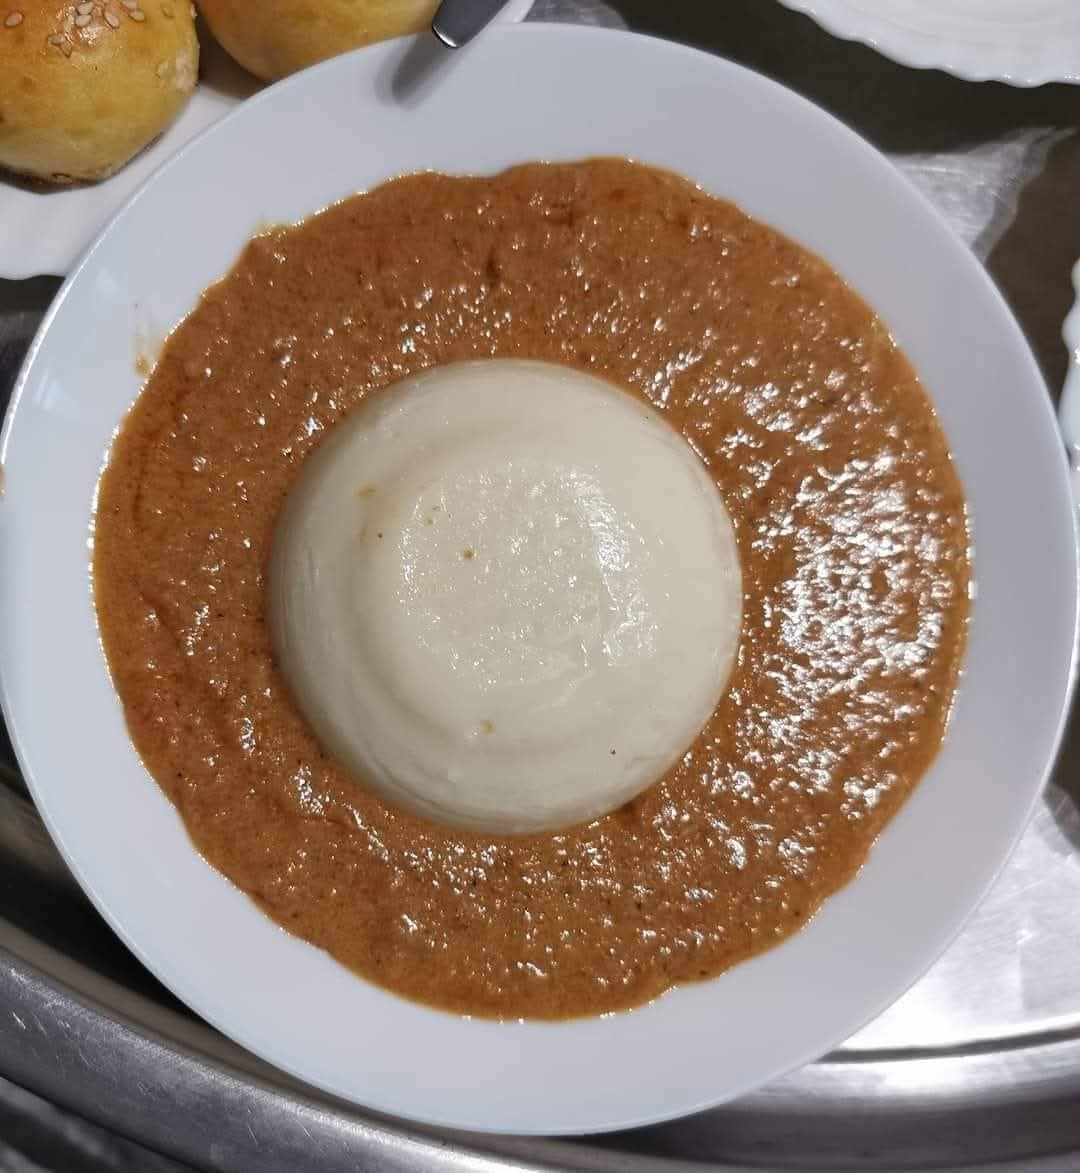
الوصف بالفصحى: عجين ذرة مطبوخ مع مرق الزبادي الرائب و اللحم المفروم
الوصف بالعامية السودانية: عصيدة بملاح نعيمية
التصنيف: Food & Drinks